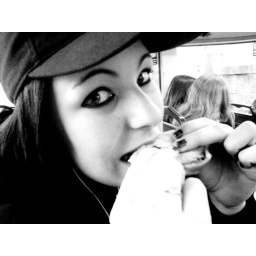
eating on the bus whilst in pain